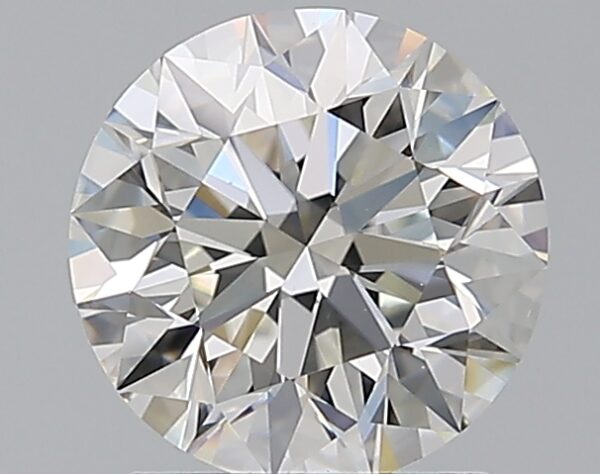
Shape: round
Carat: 1.9
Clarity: VS1
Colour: G
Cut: EX
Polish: EX
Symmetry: EX
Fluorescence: ST
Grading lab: GIA
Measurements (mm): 7.82 x 7.87 x 4.97